Captaincy of Pernambuco

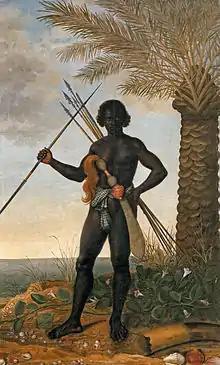
Albert Eckhout, African warrior at the time of Ganga Zumba and leader of the Palmares quilombo

“During his stay in Brazil Johan Maurits gathered around him a carefully selected entourage of forty-six scholars, scientists, artists, and craftsmen from the Netherlands, all of whom had their own special functions and assignment. Piso studied tropical diseases and their remedies, Marcgraf made scientific collections of the fauna, flora, and geography of Brazil and Angola, in addition to astronomical and meteorological observations; while half a dozen painters, including Frans Post and Albert Eckout...filled their portfolios with sketches of every aspect of local life and culture.” He was also appreciative of the need to win the cooperation of the residents of Pernambuco. A Protestant himself he tolerated the Catholic priests and friars (excepting the Jesuits). He permitted Jewish religious practices, including the establishment of two synagogues in Recife, in the face of complaints from both Catholics and Protestants. Moreover, he left undisturbed the religious activities of both Africans and the indigenous tribes. He reduced taxation and allowed the planters liberal credit. He established local representative governments on which both Portuguese and Dutch residents served. He maintained strict discipline among the soldiers in the garrison.